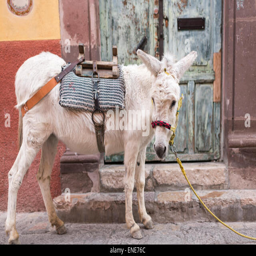
camila the donkey in the streets